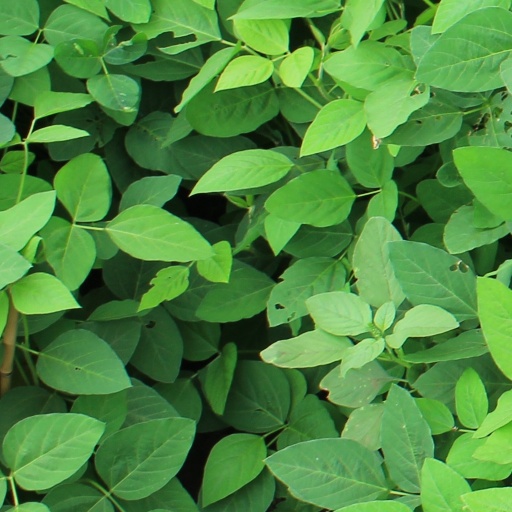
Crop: soybean